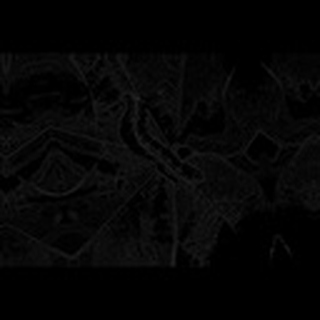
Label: cotton_army_worm